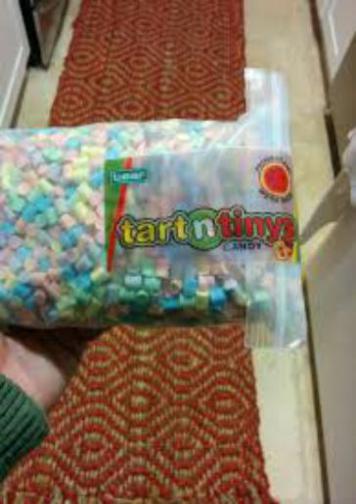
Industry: Food